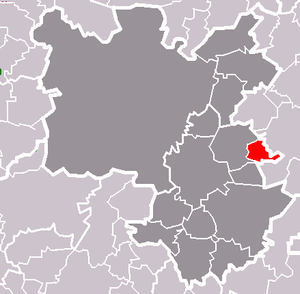
Mokrouše est une commune du district de Plzeň-Ville, dans la région de Plzeň, en République tchèque. Sa population s'élevait à 269 habitants en 2018.